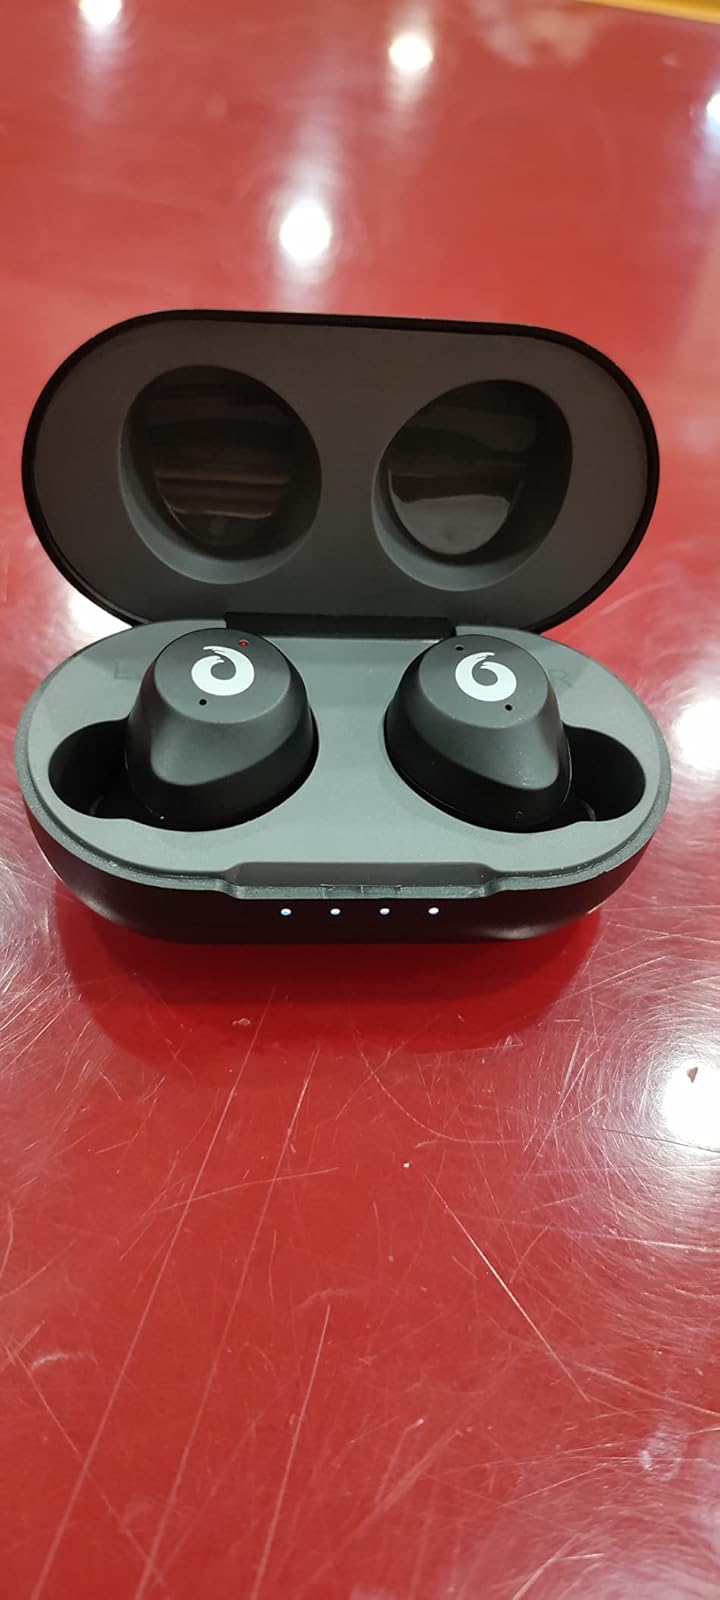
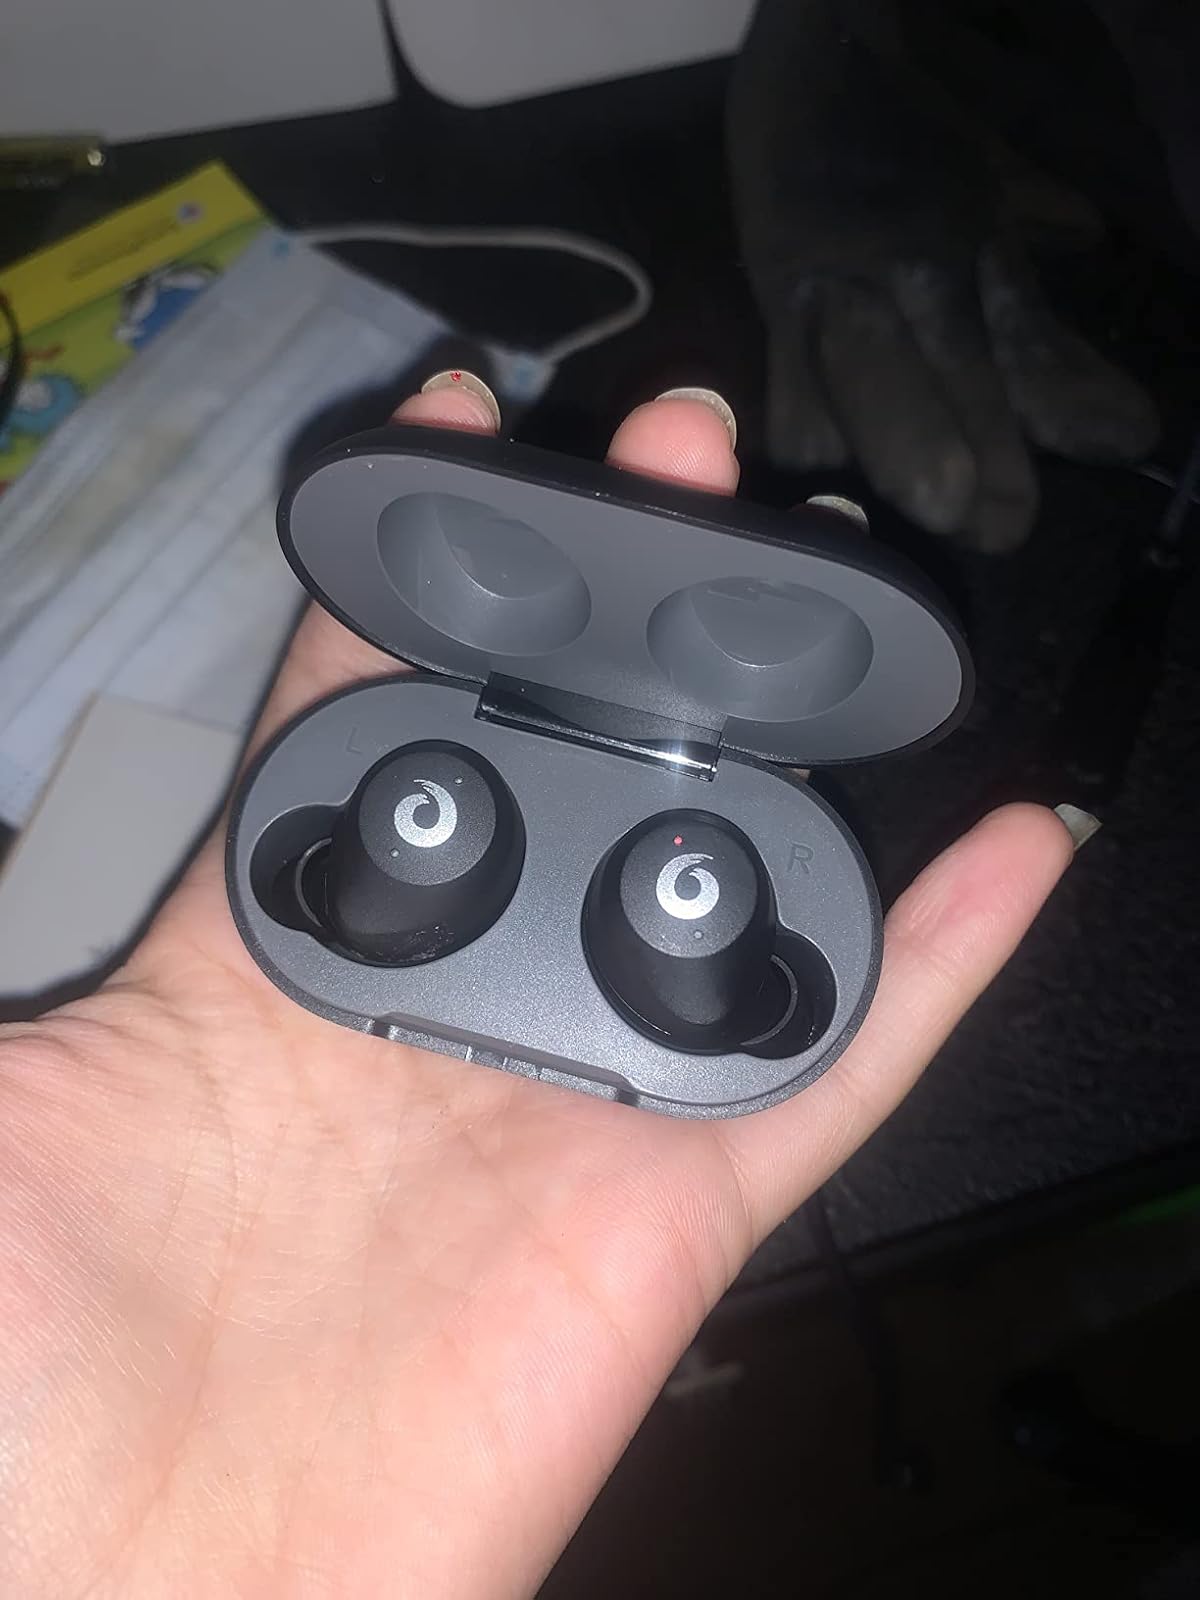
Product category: earbuds
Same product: yes